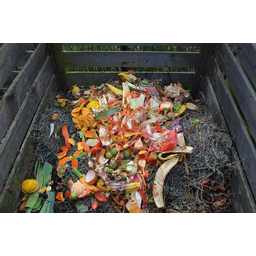
Label: generalcompost